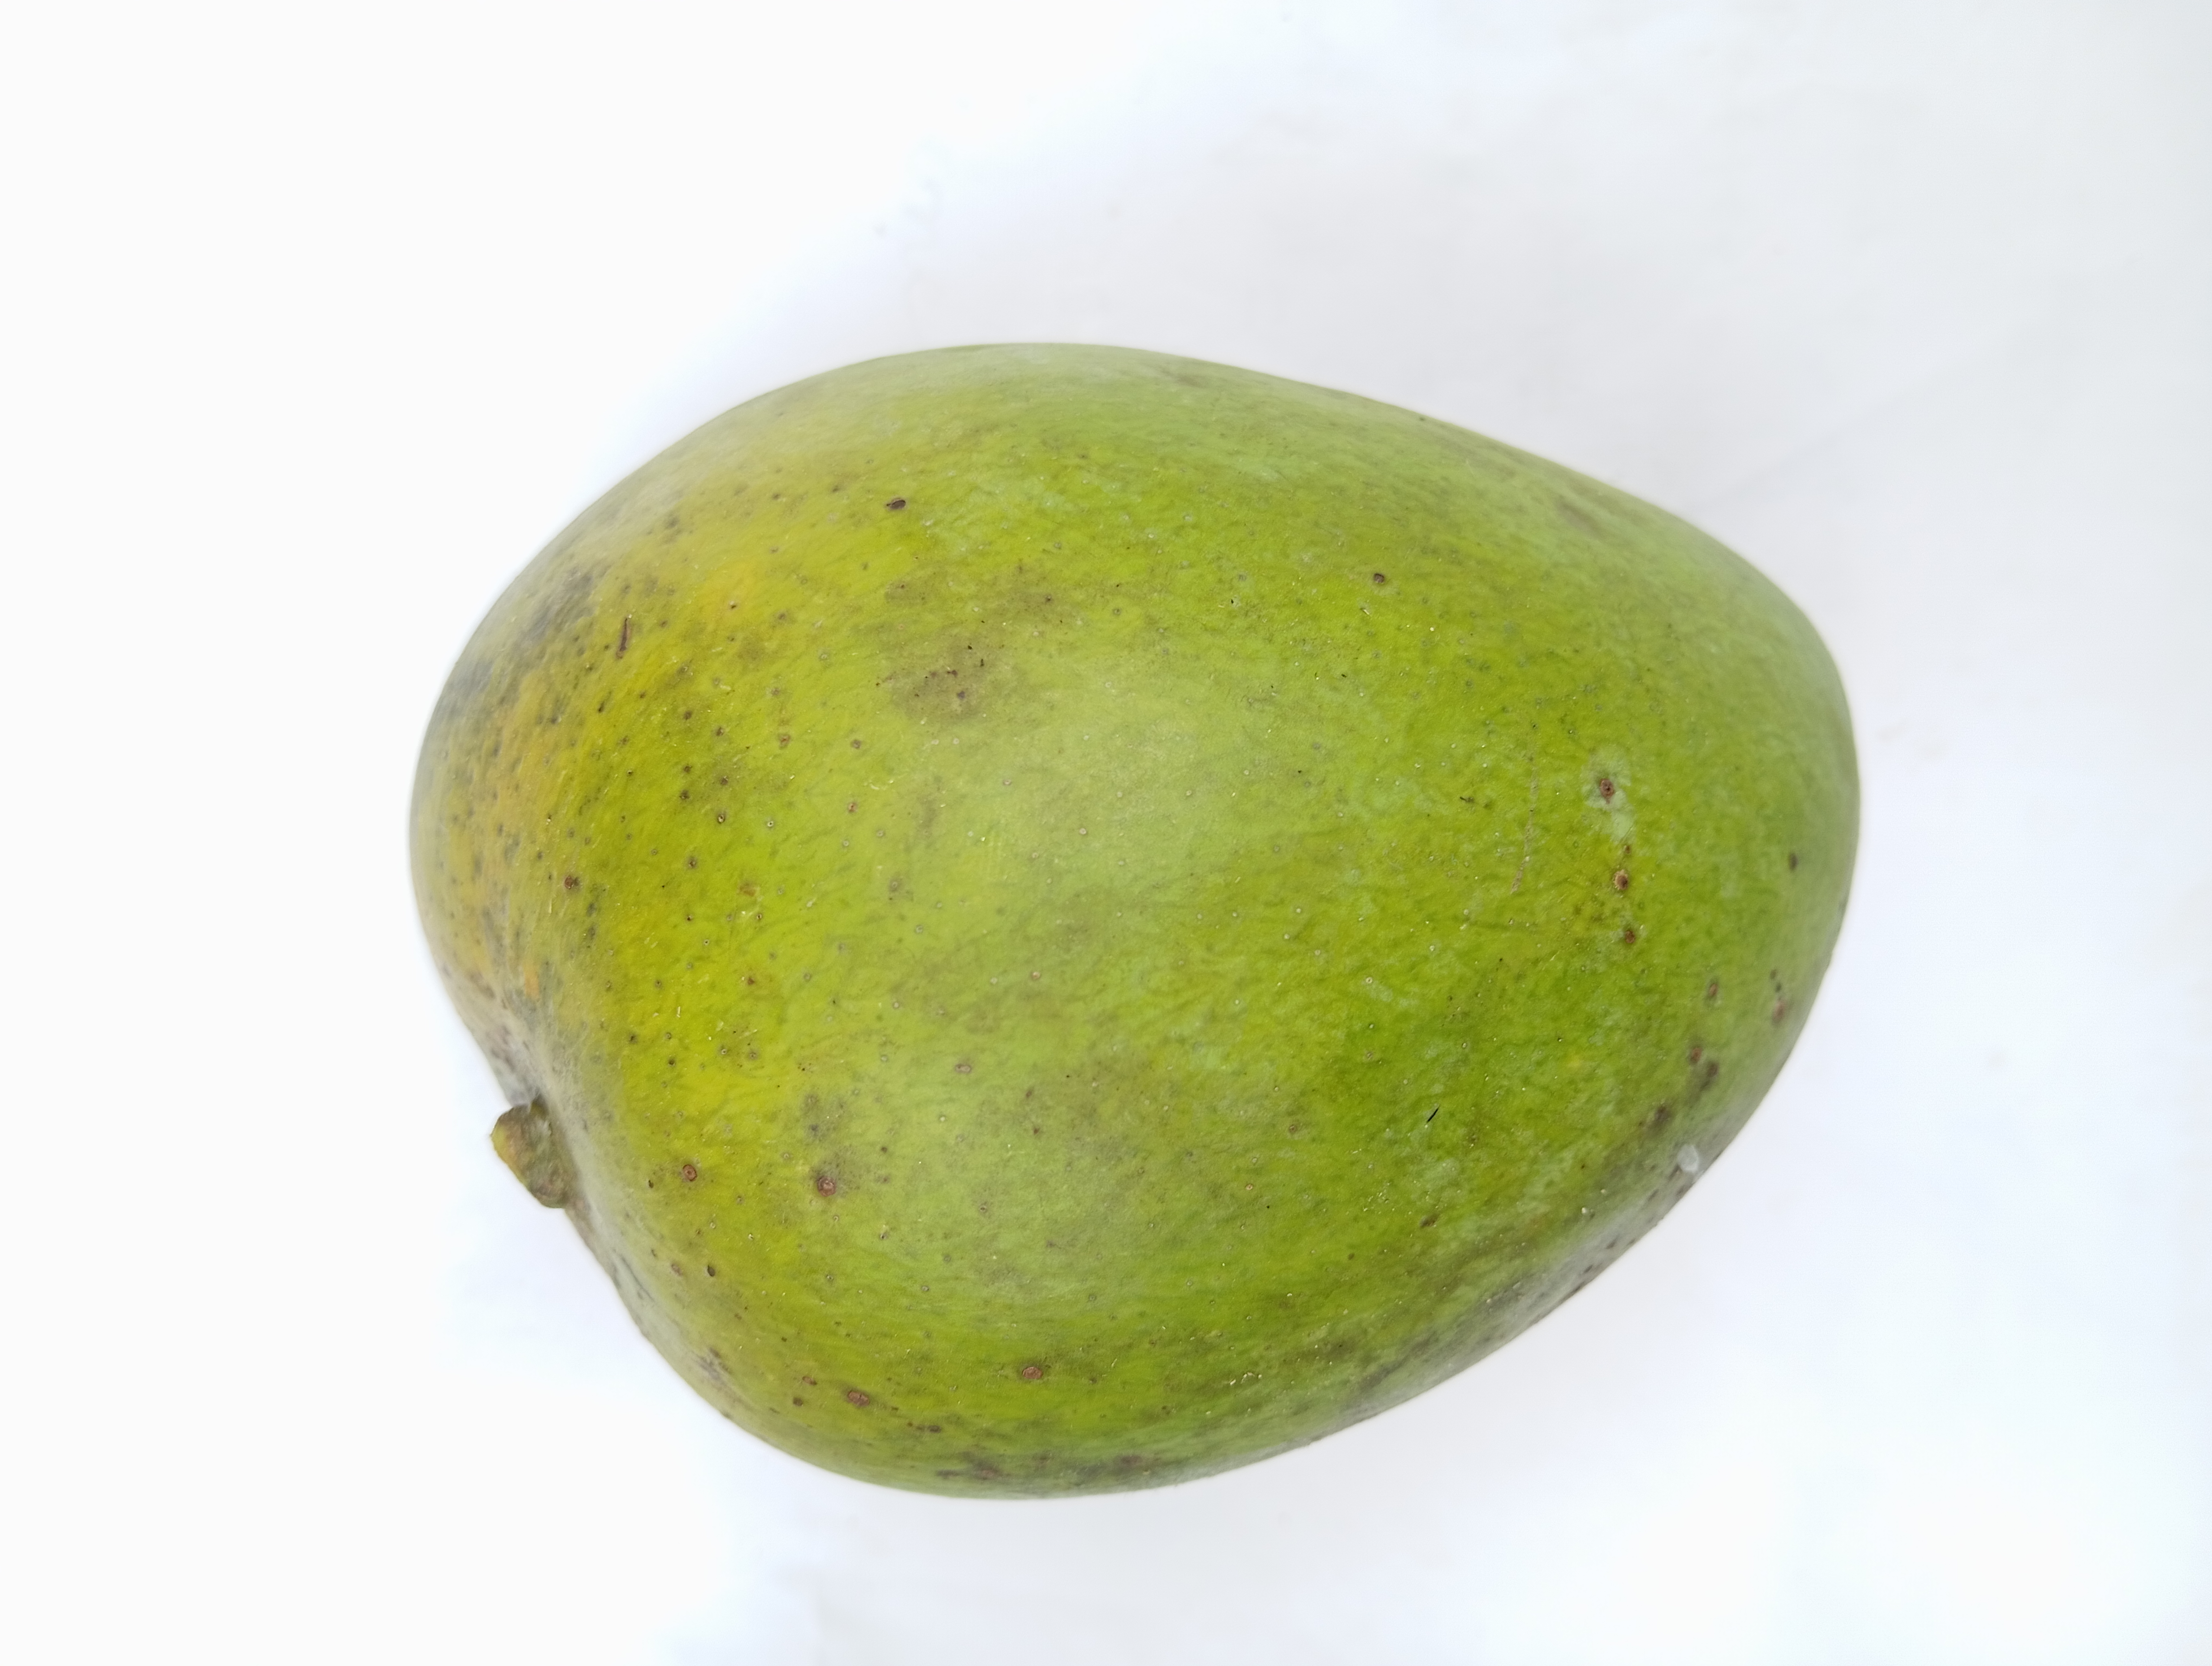
Mango variety: Harivanga